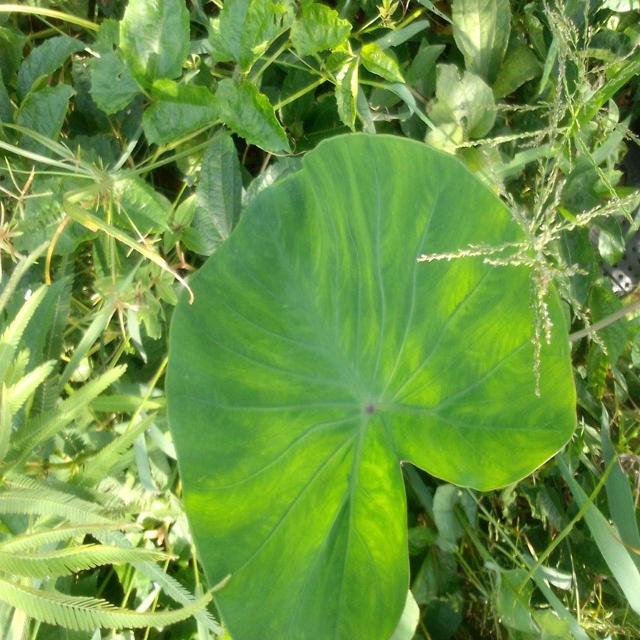
Label: Healthy